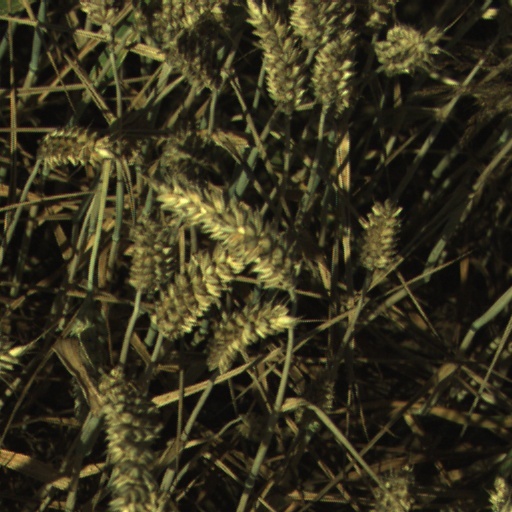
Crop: wheat